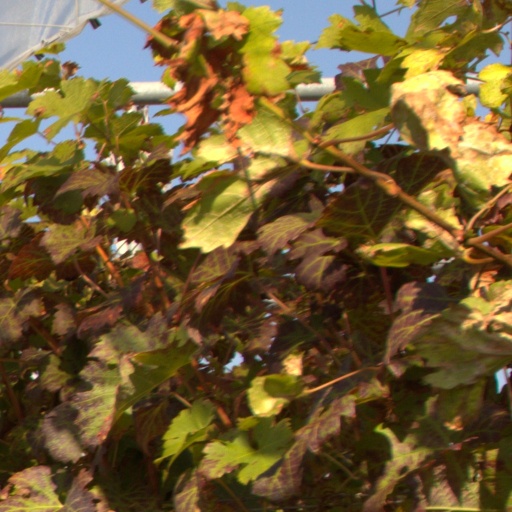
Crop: grape